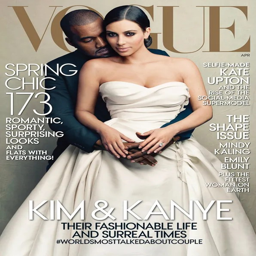
music video performer and celebrity on the cover